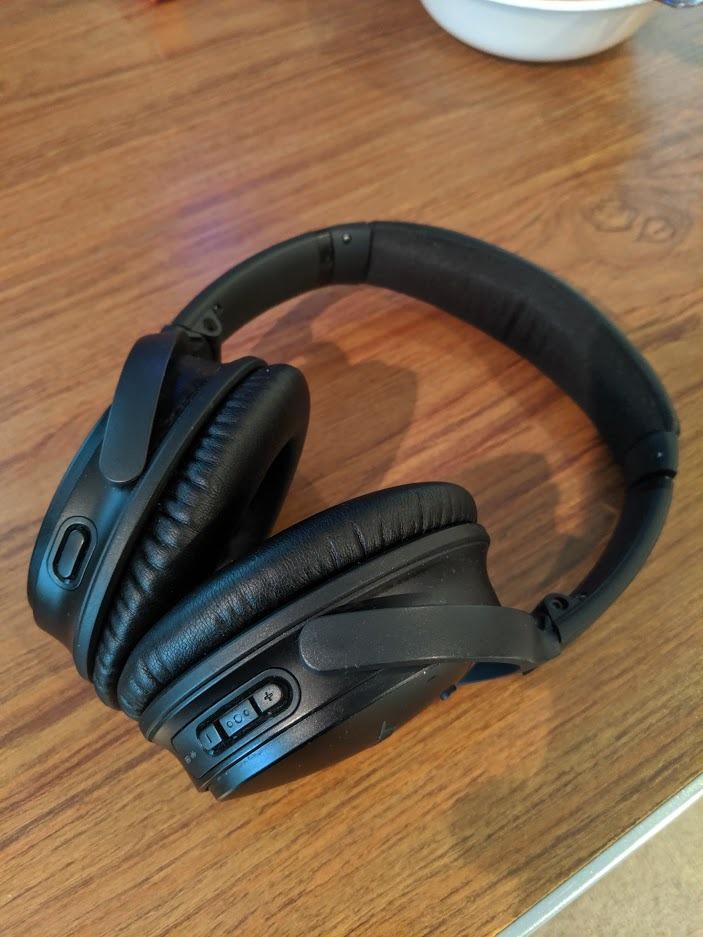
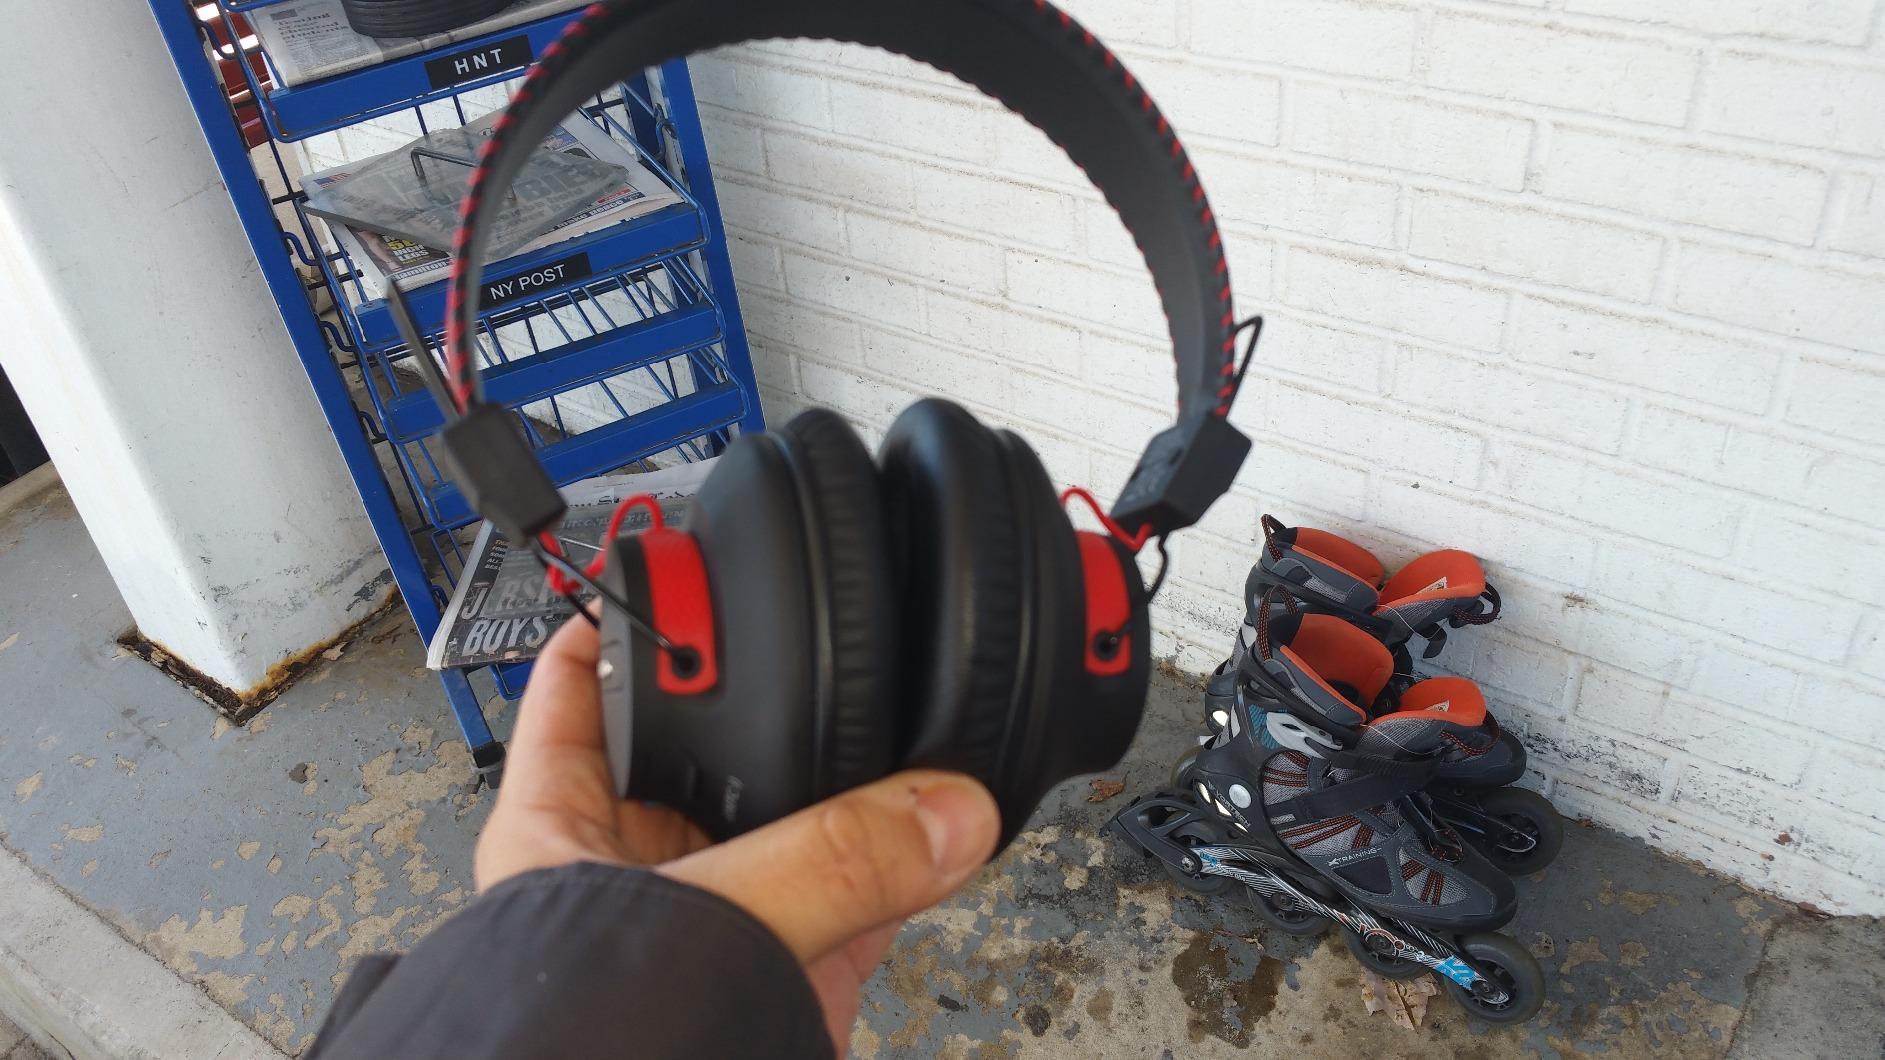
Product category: headphones
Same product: no